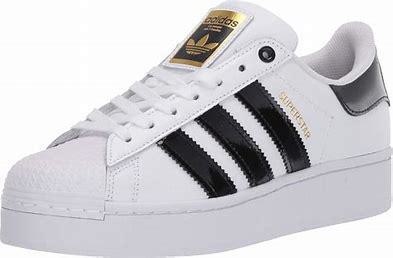
Brand: adidas
Model: Originals Superstar